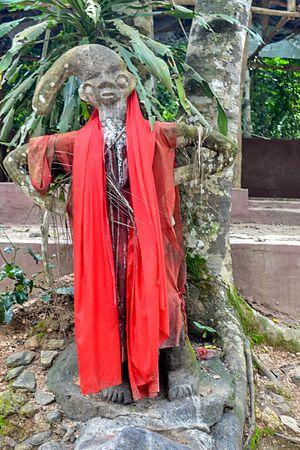
Ogun, Ogoun, ou Ogou, ou Gou, est au départ un orisha dans la mythologie yoruba, et un lwa du vaudou haïtien, qui se présente sous plusieurs aspects.